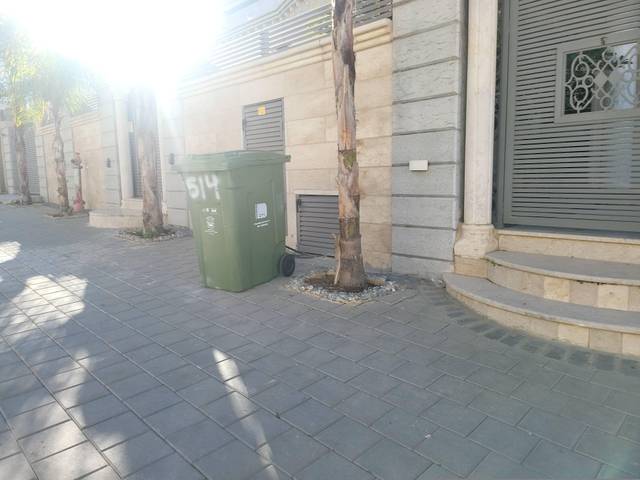
Region: Israel
Coordinates: 31.382, 34.775